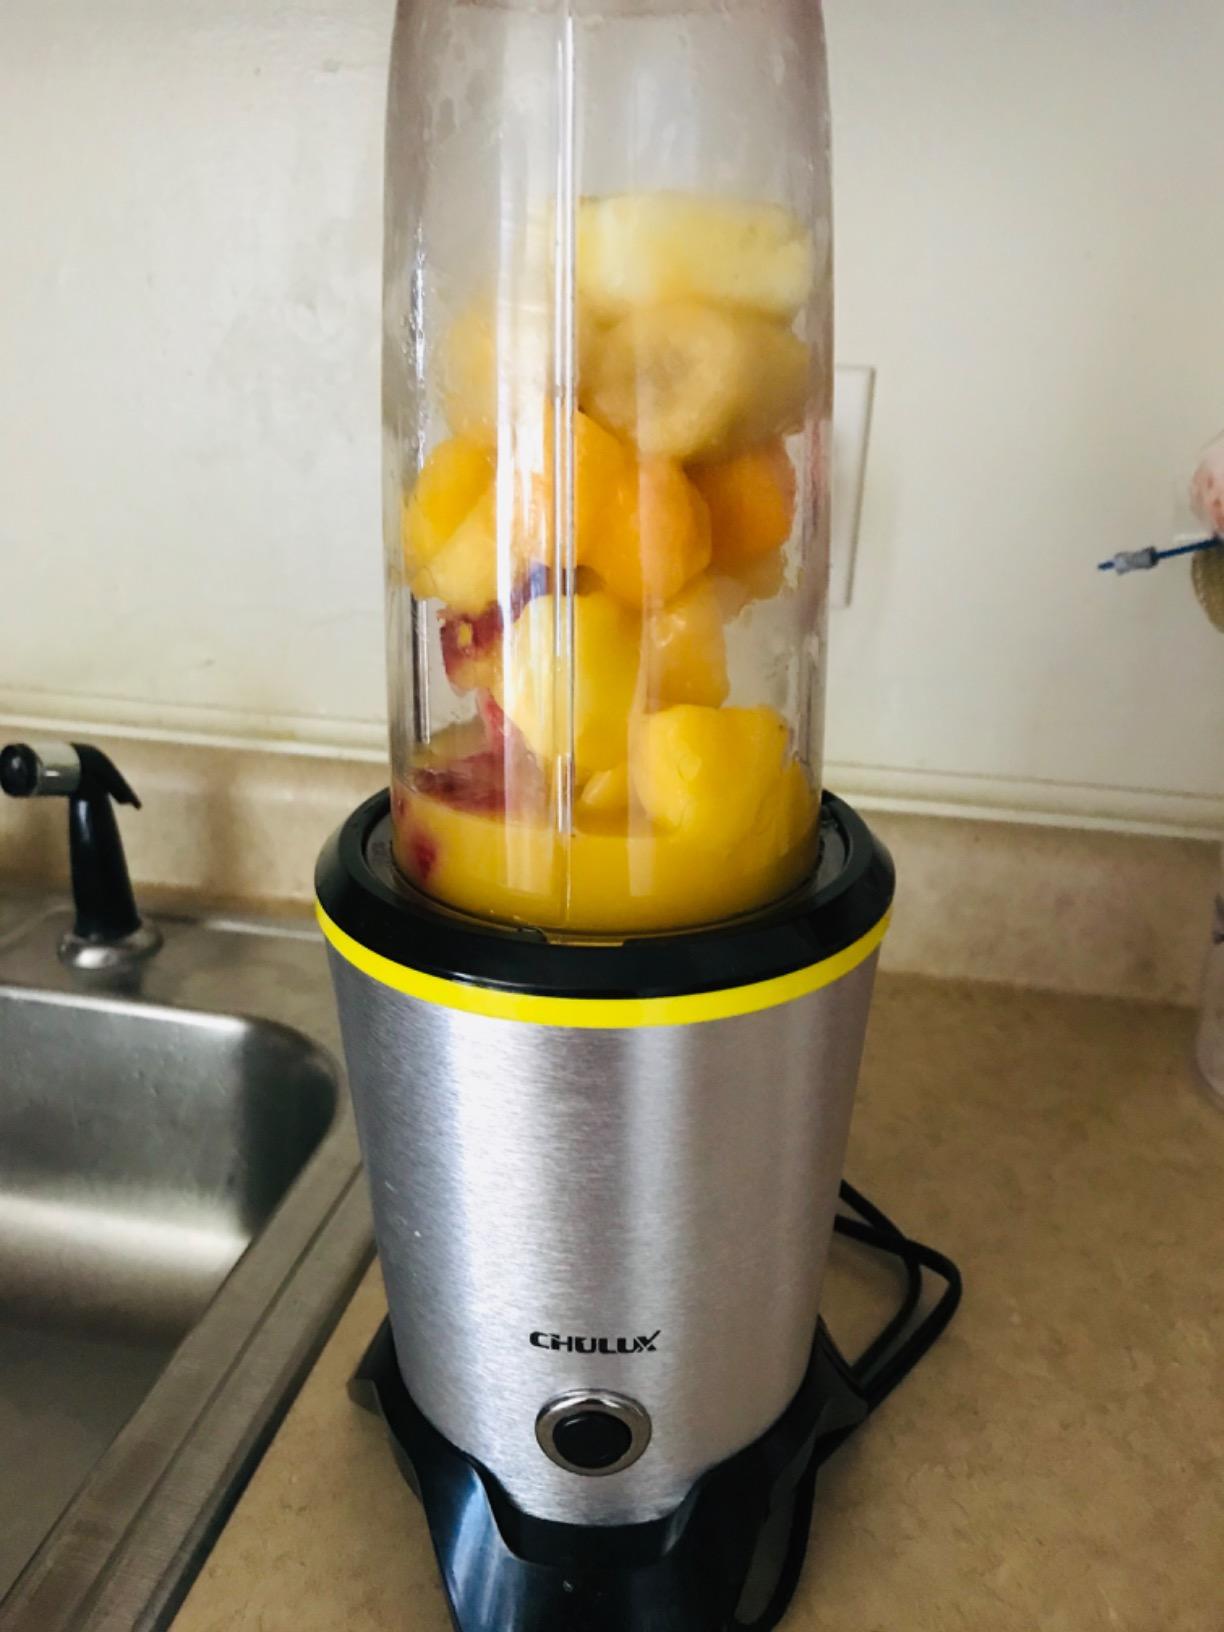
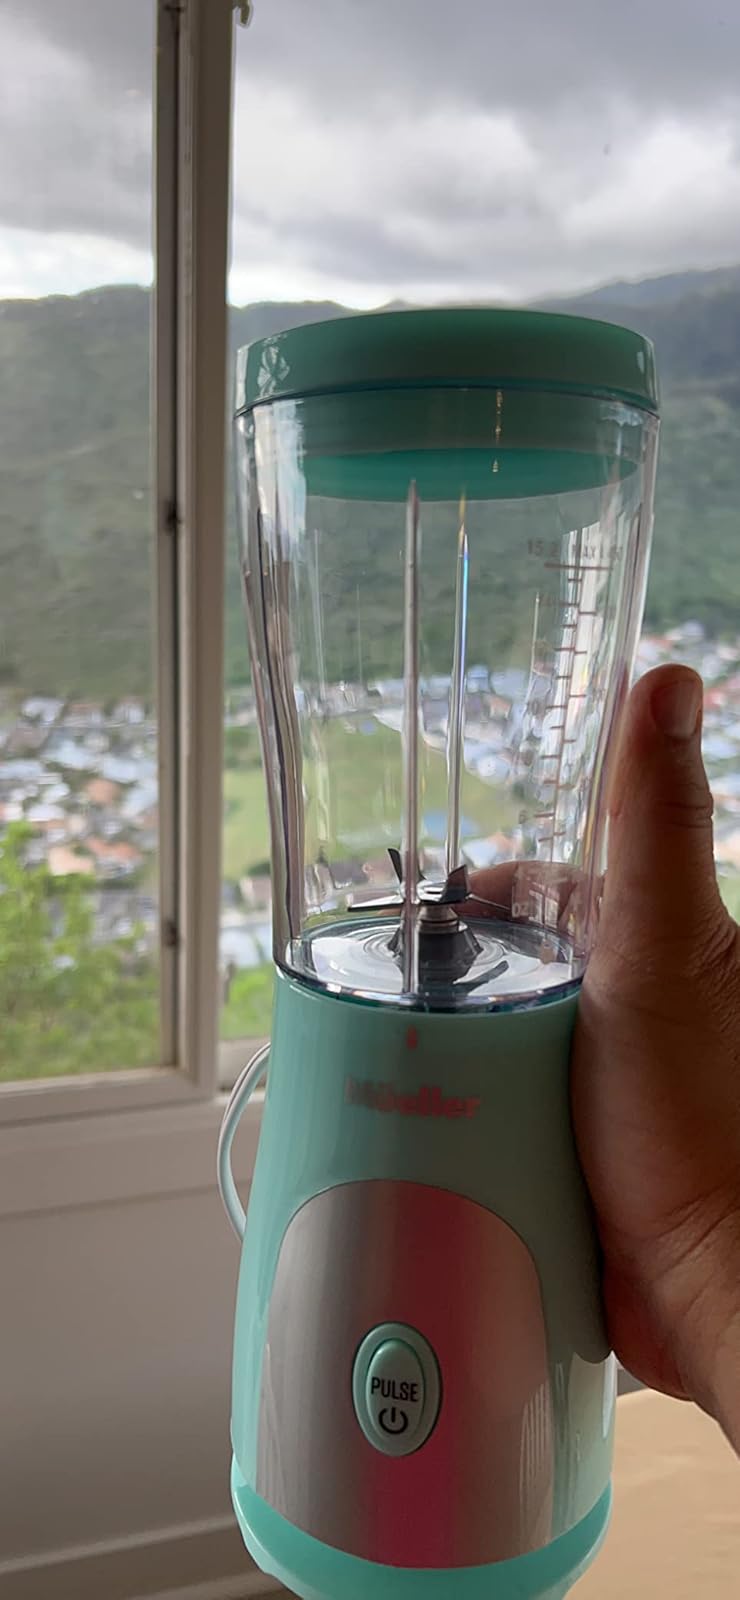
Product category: items_blender
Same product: no